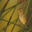
Label: bird